King Arthur and His Knights of the Round Table

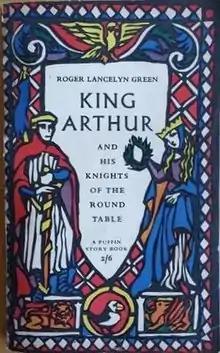
1953 edition

King Arthur and His Knights of the Round Table is a retelling of the Arthurian legends, principally Thomas Malory's "Le Morte d'Arthur", by Roger Lancelyn Green. It was intended for children. It was first published by Puffin Books in 1953 and has since been reprinted many times. In 2008, it was reissued in the Puffin Classics series with an introduction by David Almond (the author of "Clay", "Skellig", "Kit's Wilderness", and "The Fire-Eaters"), and the original illustrations by Lotte Reiniger.